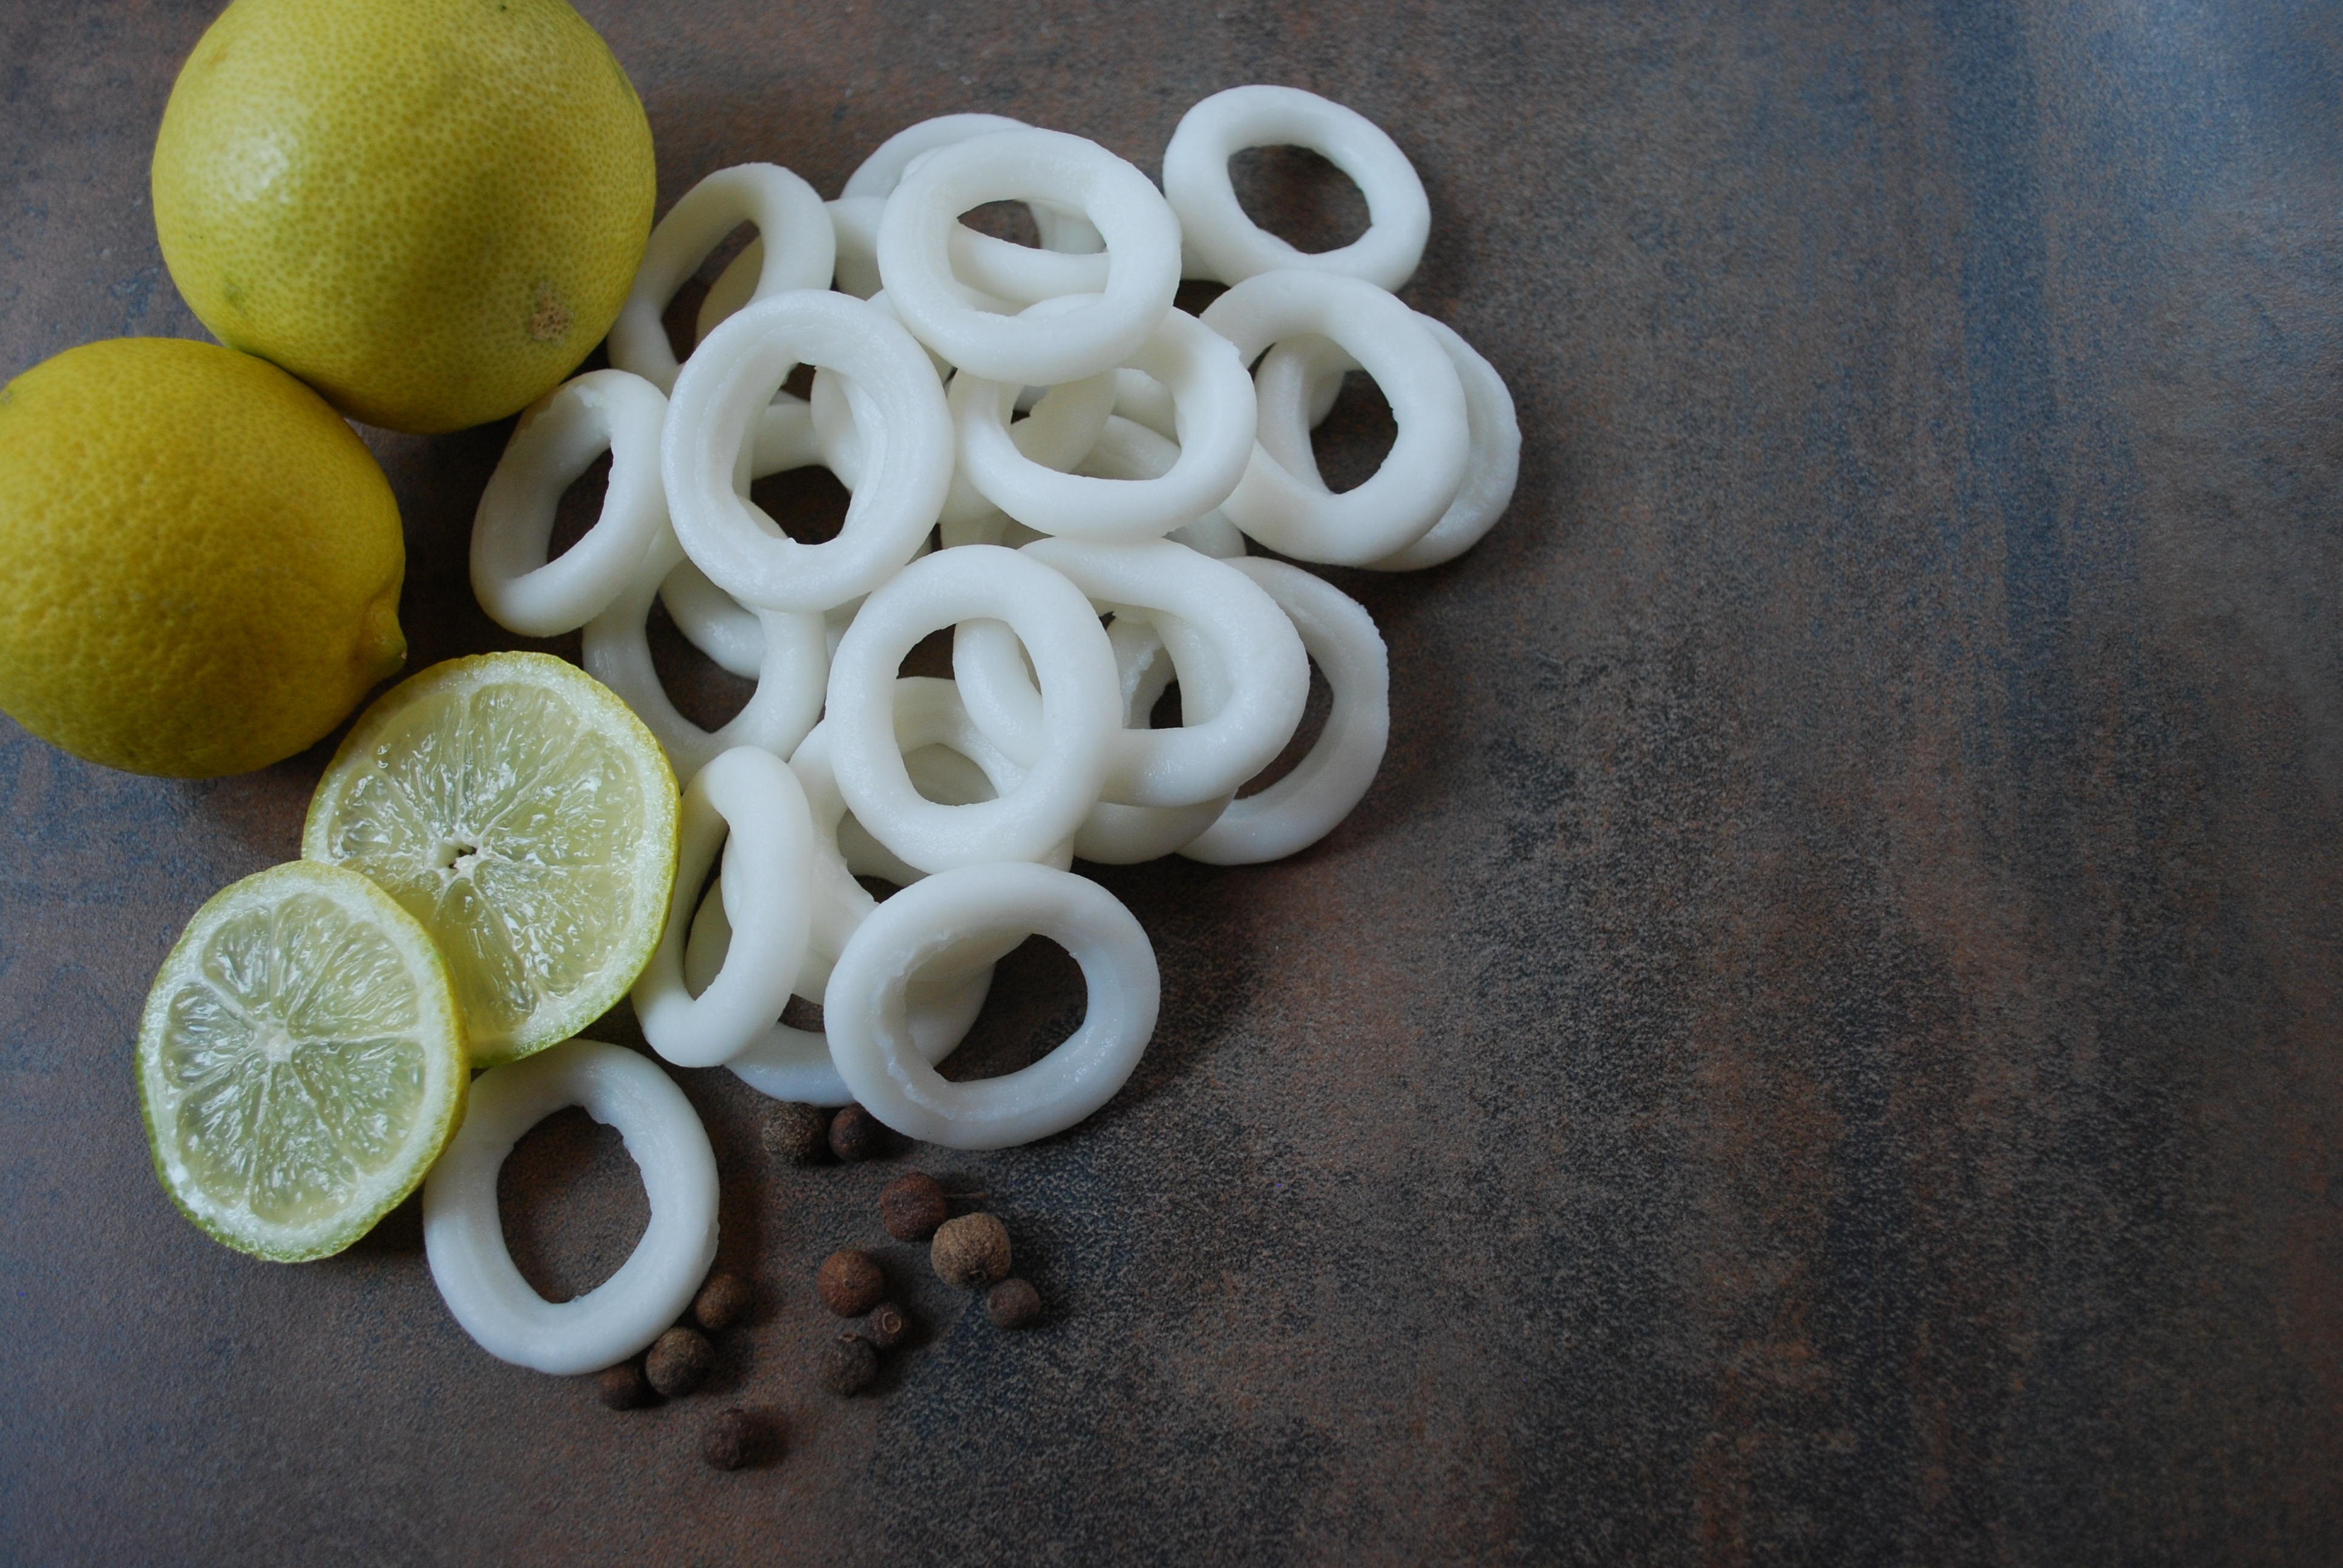
plant, white, fruit, flower, restaurant, food, produce, seafood, fresh, yellow, fish, baking, gourmet, eat, squid, cuisine, delicious, rings, lemons, flavor, flowering plant, land plant